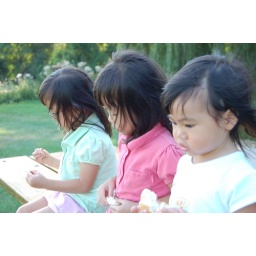
The girls are astonished by the dozen or so ducks begging for bread.